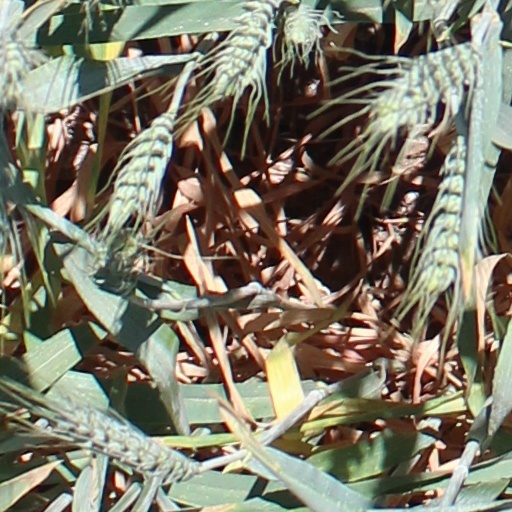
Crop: wheat